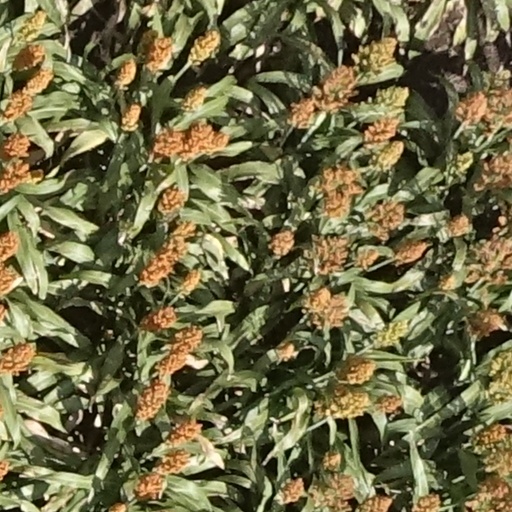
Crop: sorghum